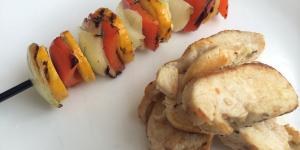
brochetas de verduras